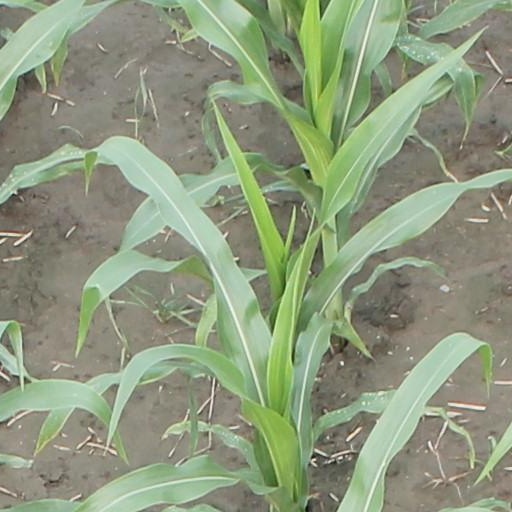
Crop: maize; corn